Kyōka

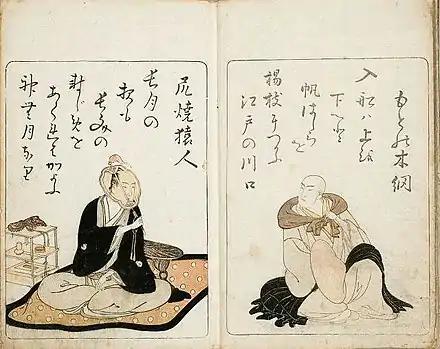
Two pages from the anthology "Kokon kyōka-bukuro" (1787), by Kitao Masanobu and published by Tsutaya Jūzaburō

Kyōka ("wild" or "mad poetry") is a popular, parodic subgenre of the tanka form of Japanese poetry with a metre of 5-7-5-7-7. The form flourished during the Edo period (17th–18th centuries) and reached its zenith during the Tenmei era (1781–89).